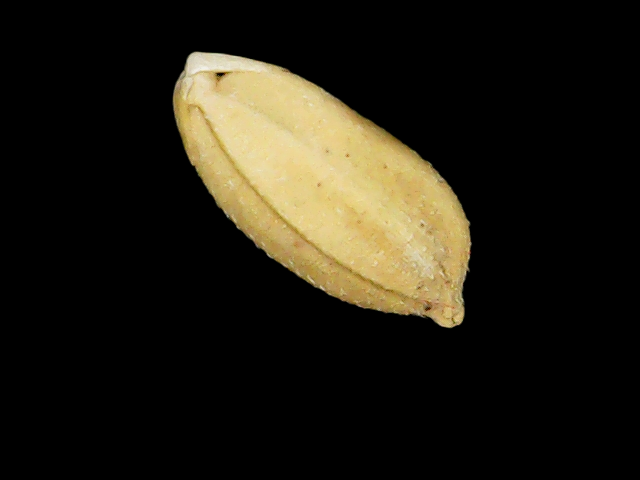
Rice variety: Binadhan08